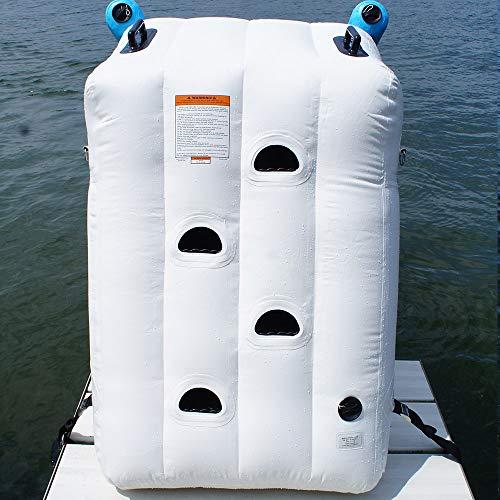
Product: RAVE Sports 00002 Dock Slide
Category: Toys & Games | Sports & Outdoor Play | Pools & Water Toys | Lawn Water Slides
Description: The RAVE Sports inflatable Dock Slide keeps the kids and adults entertained for hours.
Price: $399.99
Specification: ASIN:B0077N7UEC|ShippingWeight:37.6pounds|DateFirstAvailable:February10,2012